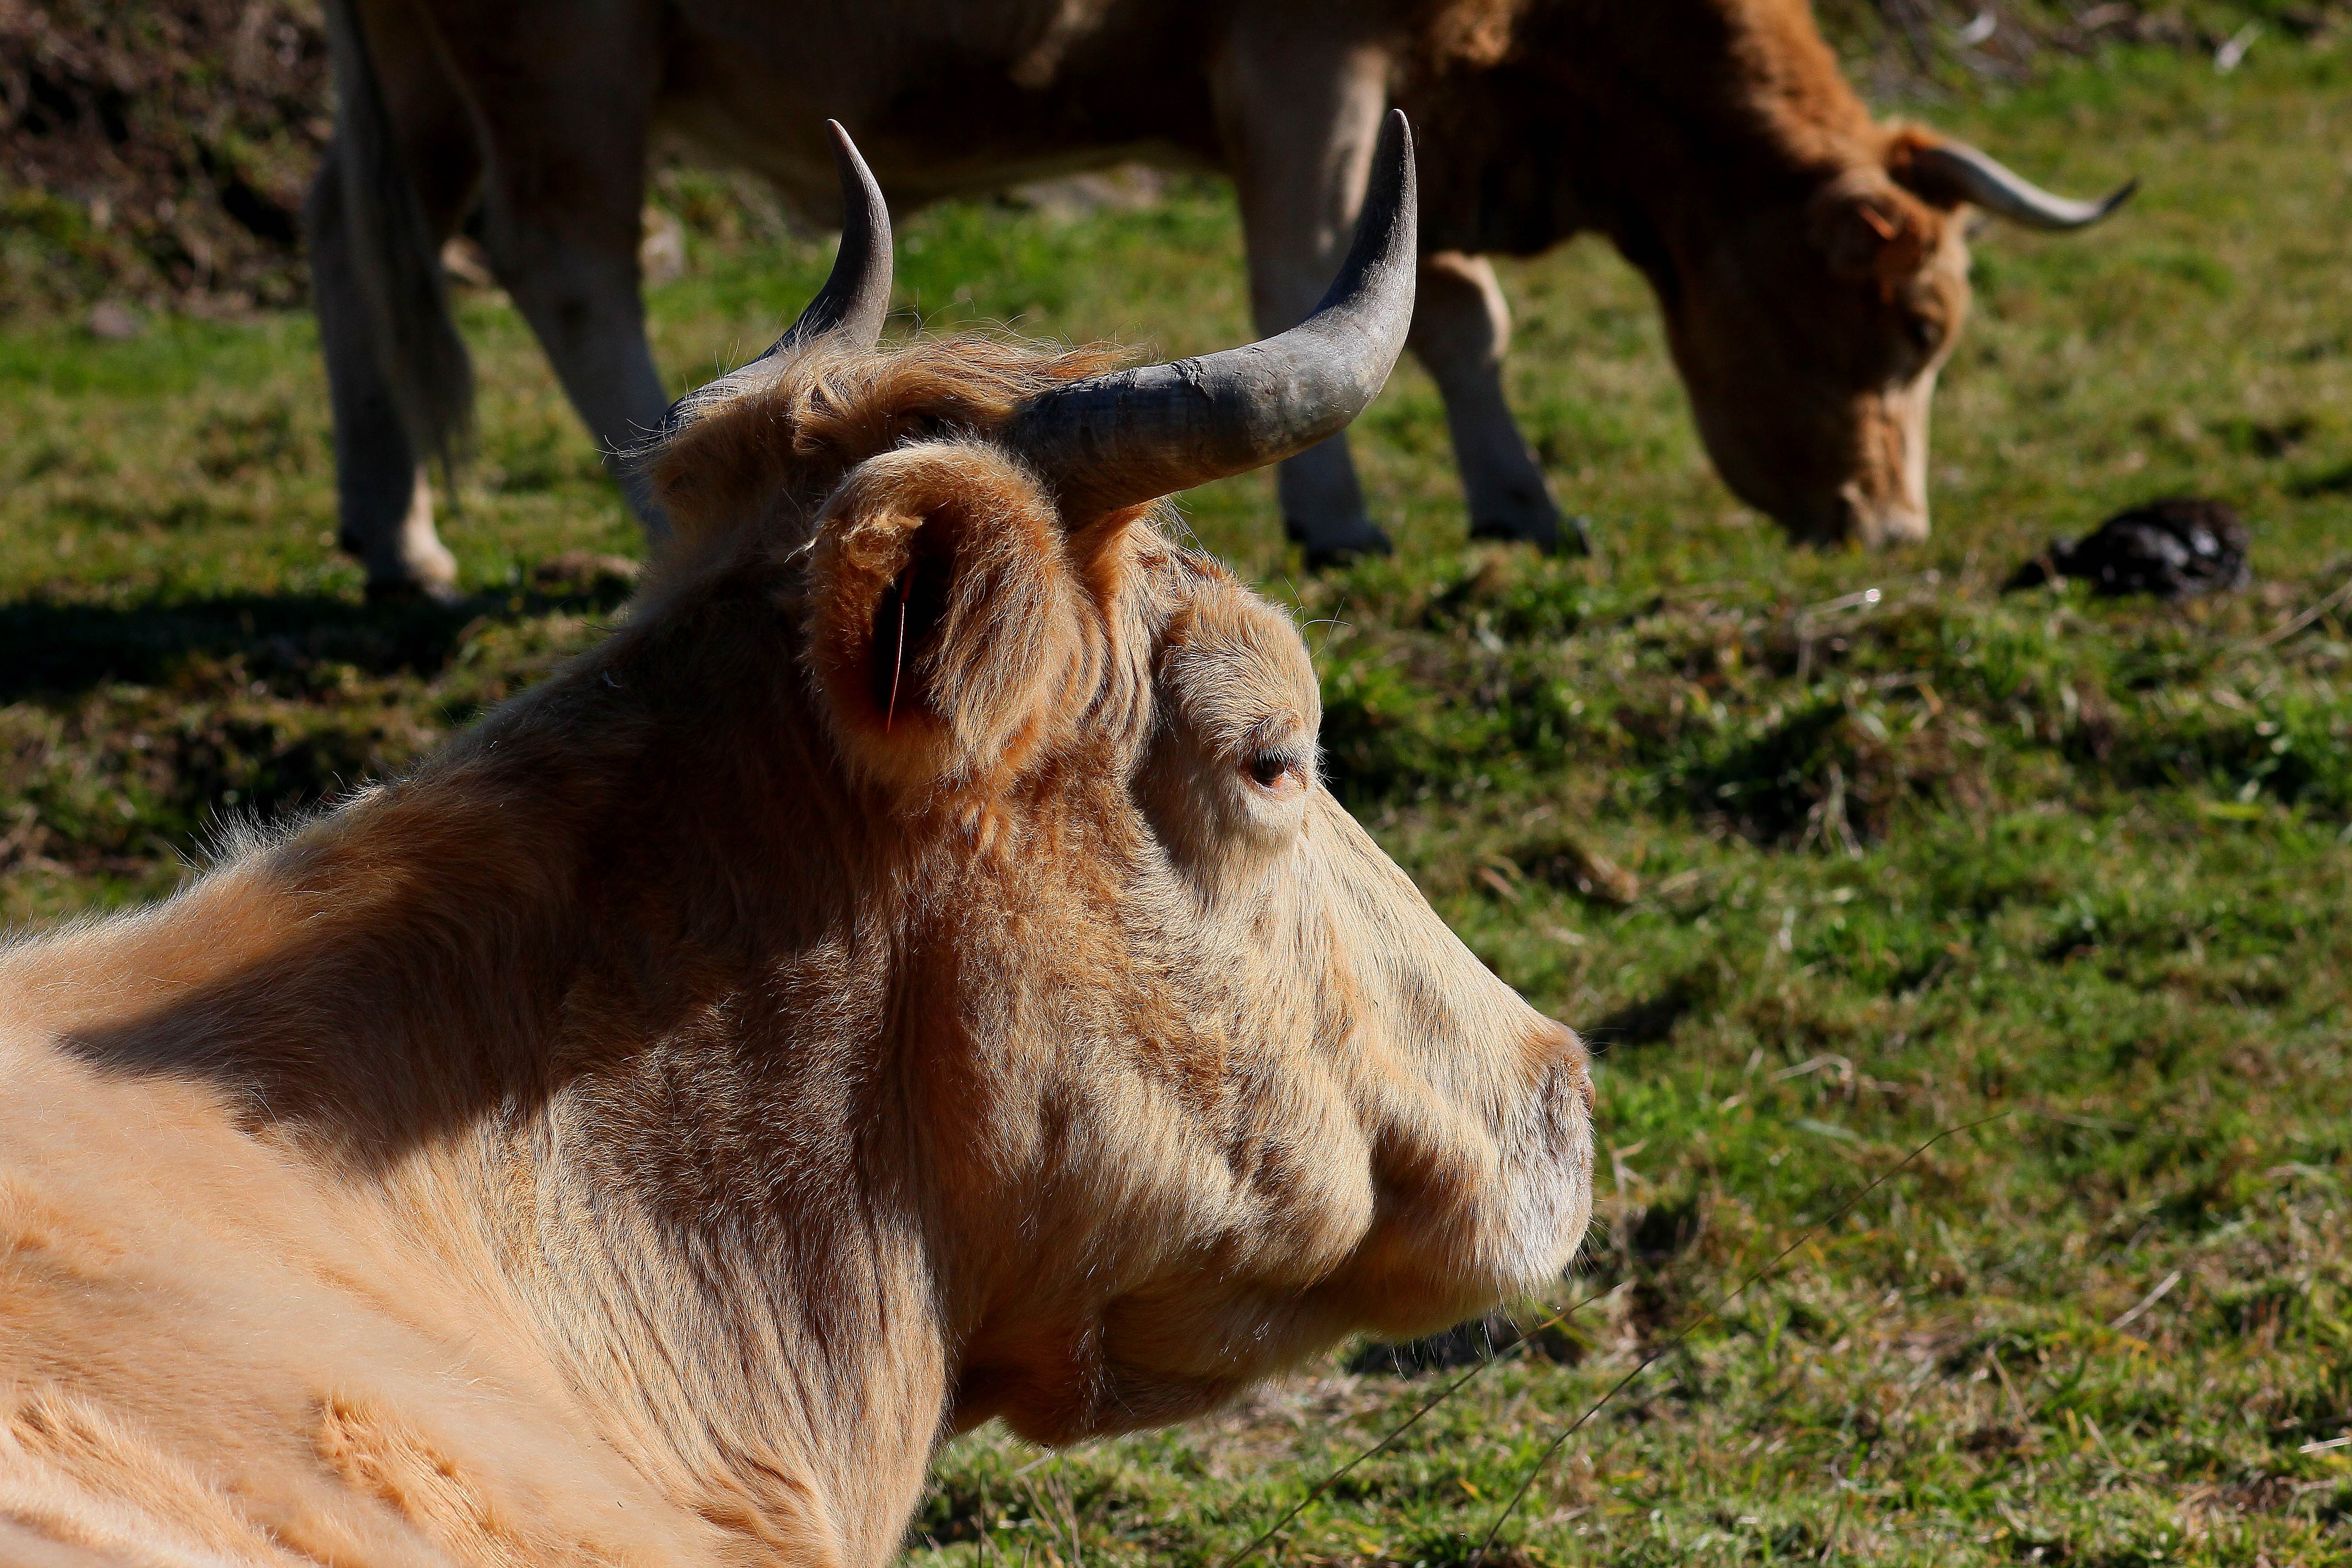
nature, wildlife, horn, macro, pasture, grazing, mammal, fauna, bull, 100mm, animals, naturaleza, galicia, pontevedra, espana, ggl1, gaby1, animales, canoneos550d, ox, pontevedragaliciaespa a, cattle like mammal, cow goat family, texas longhorn